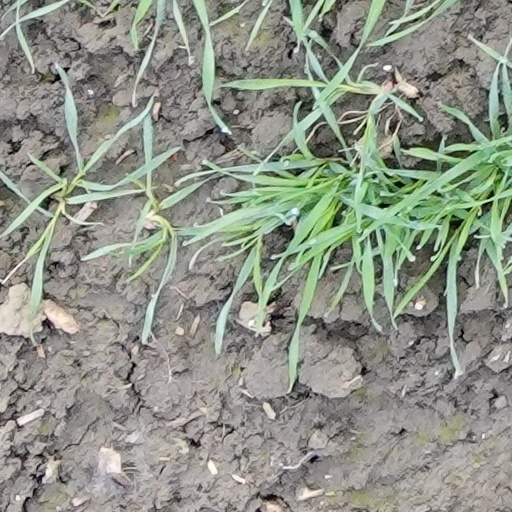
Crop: wheat